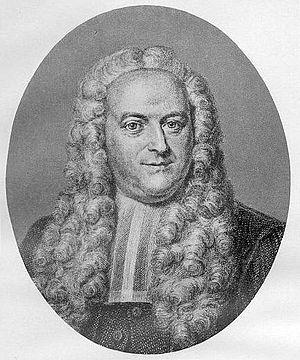
Pieter Burmann, appelé par lui-même le Second pour se distinguer de son oncle Pieter Burmann, philologue néerlandais, né à Amsterdam.
Betje Wolff, ou encore Elizabeth Bekker de son nom de jeune fille, auteure néerlandaise, née à Flessingue le 24 juillet 1738 et morte à La Haye le 5 novembre 1804, a donné, en néerlandais, plusieurs romans qui se distinguent par l'intérêt et par la vérité des mœurs et des caractères ; Cornelia Wildschut et Abraham Blankaart sont devenus populaires.